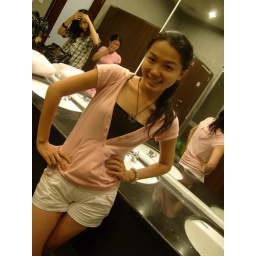
The gurl in the mirror =) Green shirt :&amp;quot;)